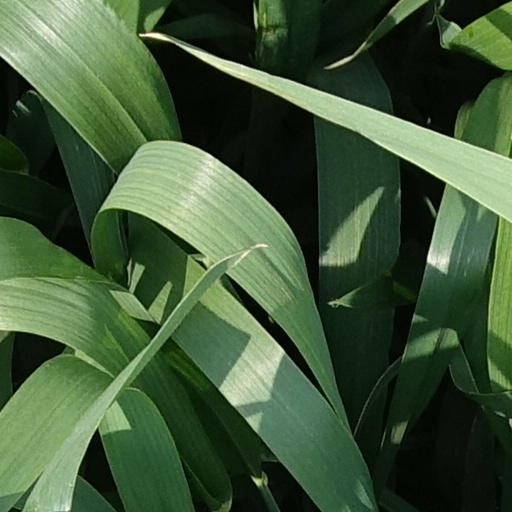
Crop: wheat